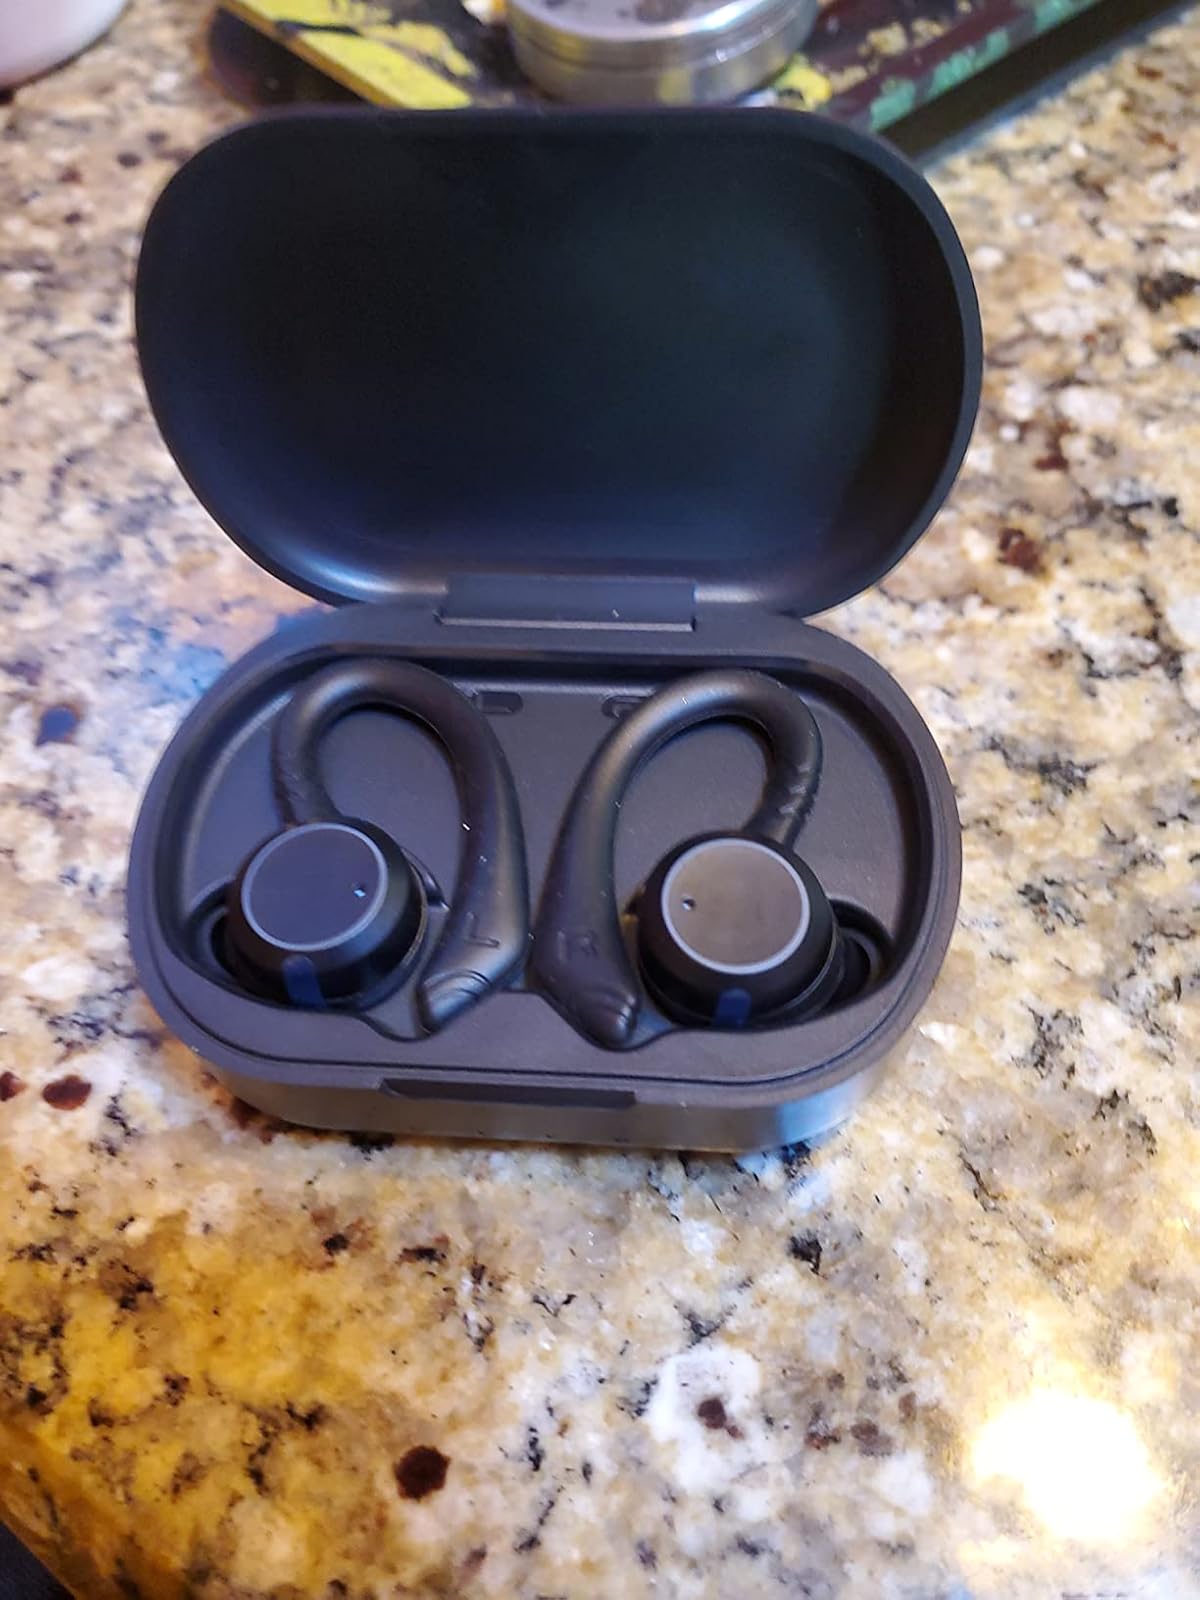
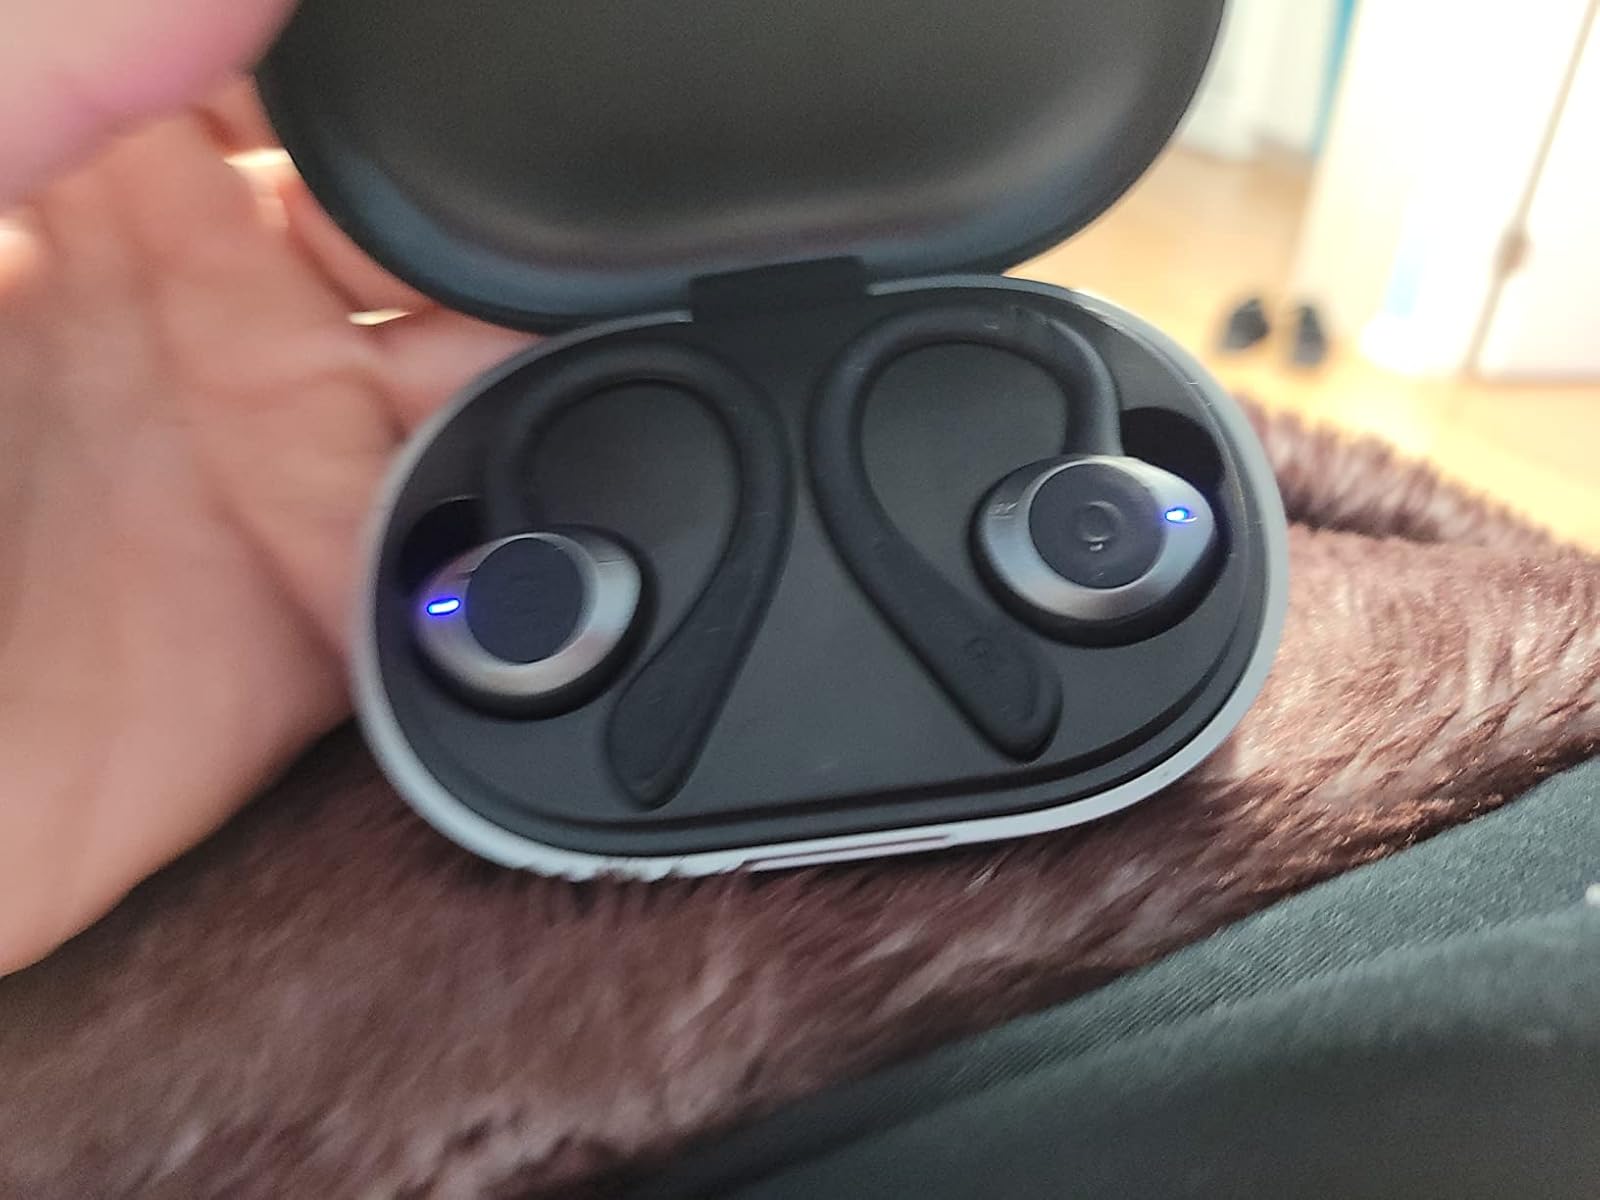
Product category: earbuds
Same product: no